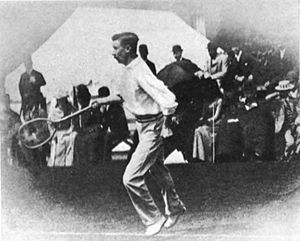
Harry Barlow
Harry Sibthorpe Barlow var en engelsk tennisspiller, der var aktiv fra ca. 1883 til ca. 1900.